Strauss–Howe generational theory

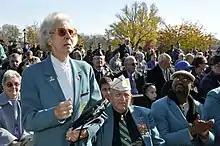
U.S. Navy veteran Ruth Harden sings as "Anchors Aweigh" is played during the dedication ceremony of the World War II memorial at Legislative Hall in Dover, Delaware, November 9, 2013.

The "missionary generation" was born from 1860 to 1882 and is of the prophet/idealist archetype. Members of the missionary generation have been described as the "home-and-hearth children of the post-Civil War era". They were an idealist generation and as young adults; their leaders were famous preachers. Some were graduates of newly formed black and women's colleges. Their defining characteristics were missionary and social crusades: "muckraker" journalism, prohibitionism, workers' rights, trade unionism and women's suffrage. In midlife, they developed prohibition in the United States, immigration control, and organized vice squads.